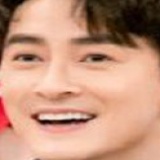
diễn viên Trịnh Nguyên Sướng